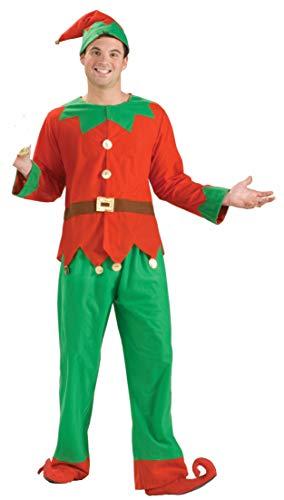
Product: Forum Novelties Women's Simply Elf Costume
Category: Clothing, Shoes & Jewelry | Costumes & Accessories | Men | Costumes & Cosplay Apparel | Costumes
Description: Adult Elf Costume.
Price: $17.70 - $42.74